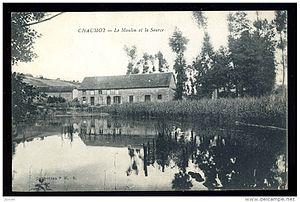
Réservoir inférieur du château de Chaumot en 1900
Le château de Chaumot est un ancien château, aujourd’hui disparu, situé dans la commune de Chaumot dans l’Yonne.
.